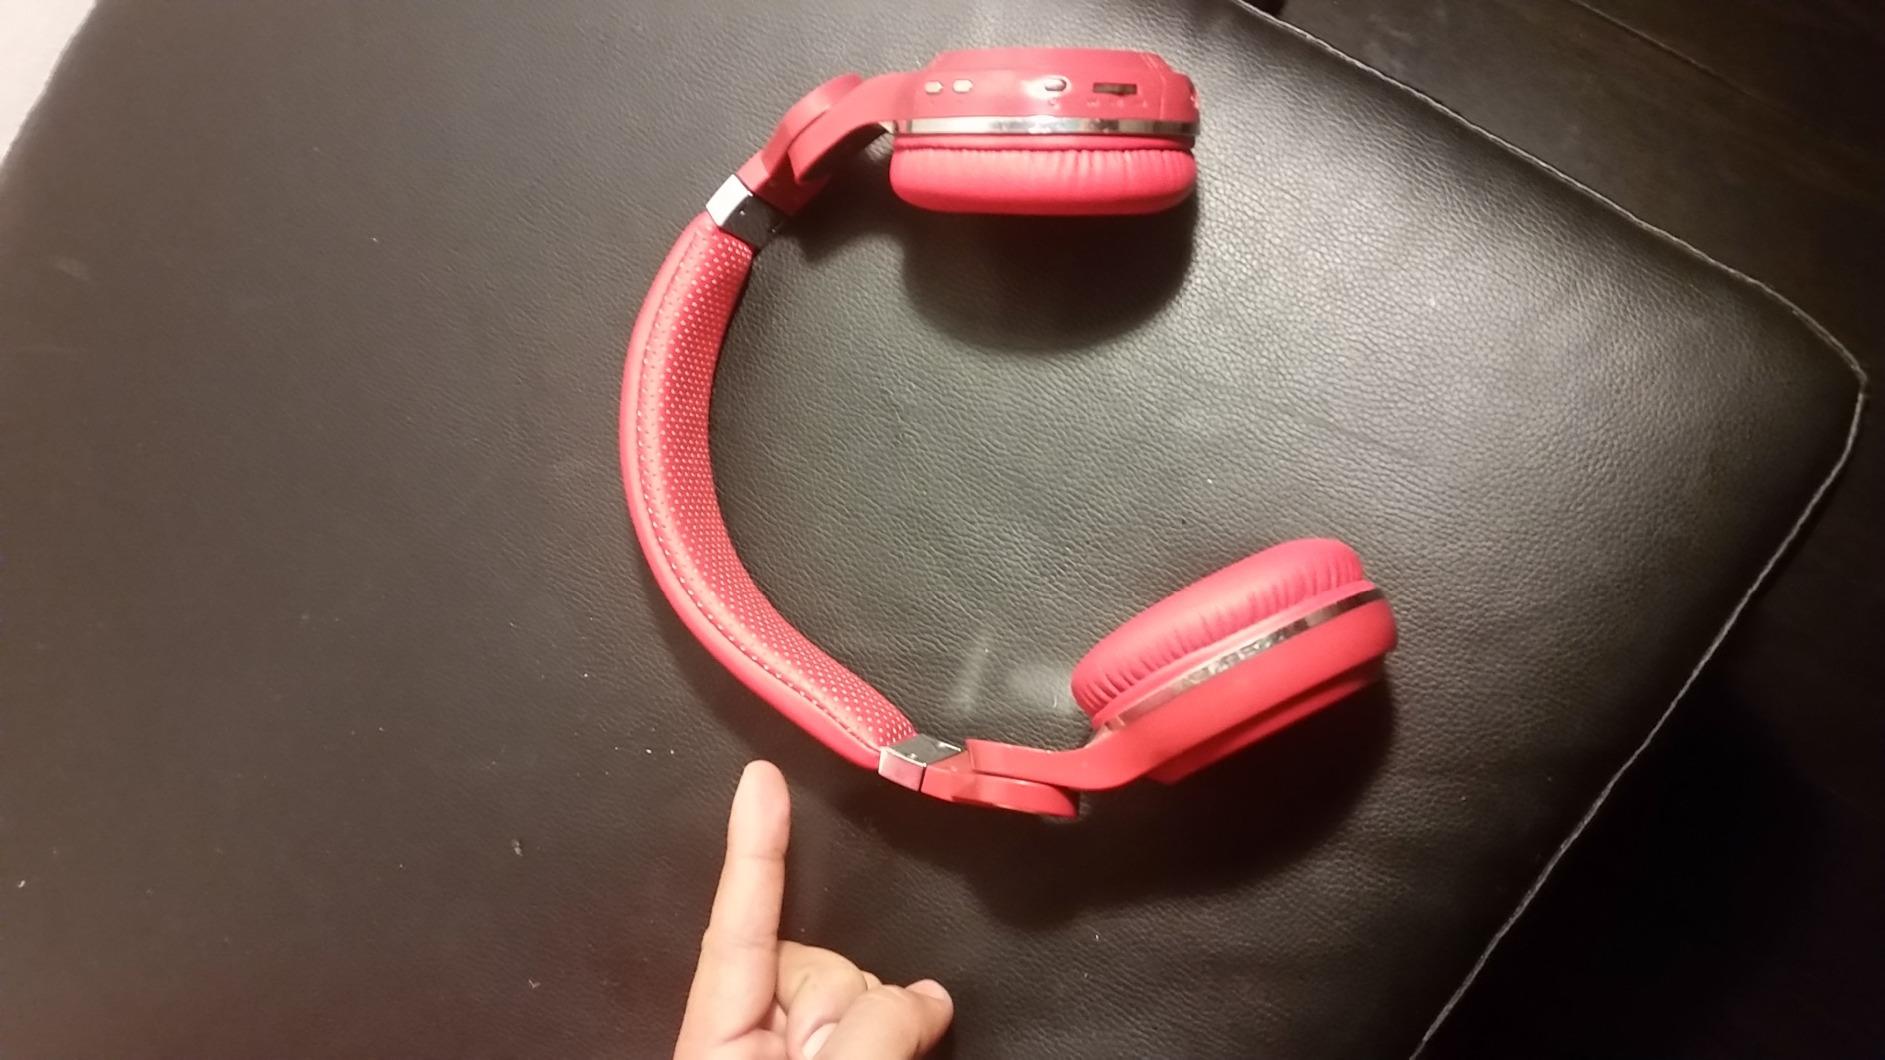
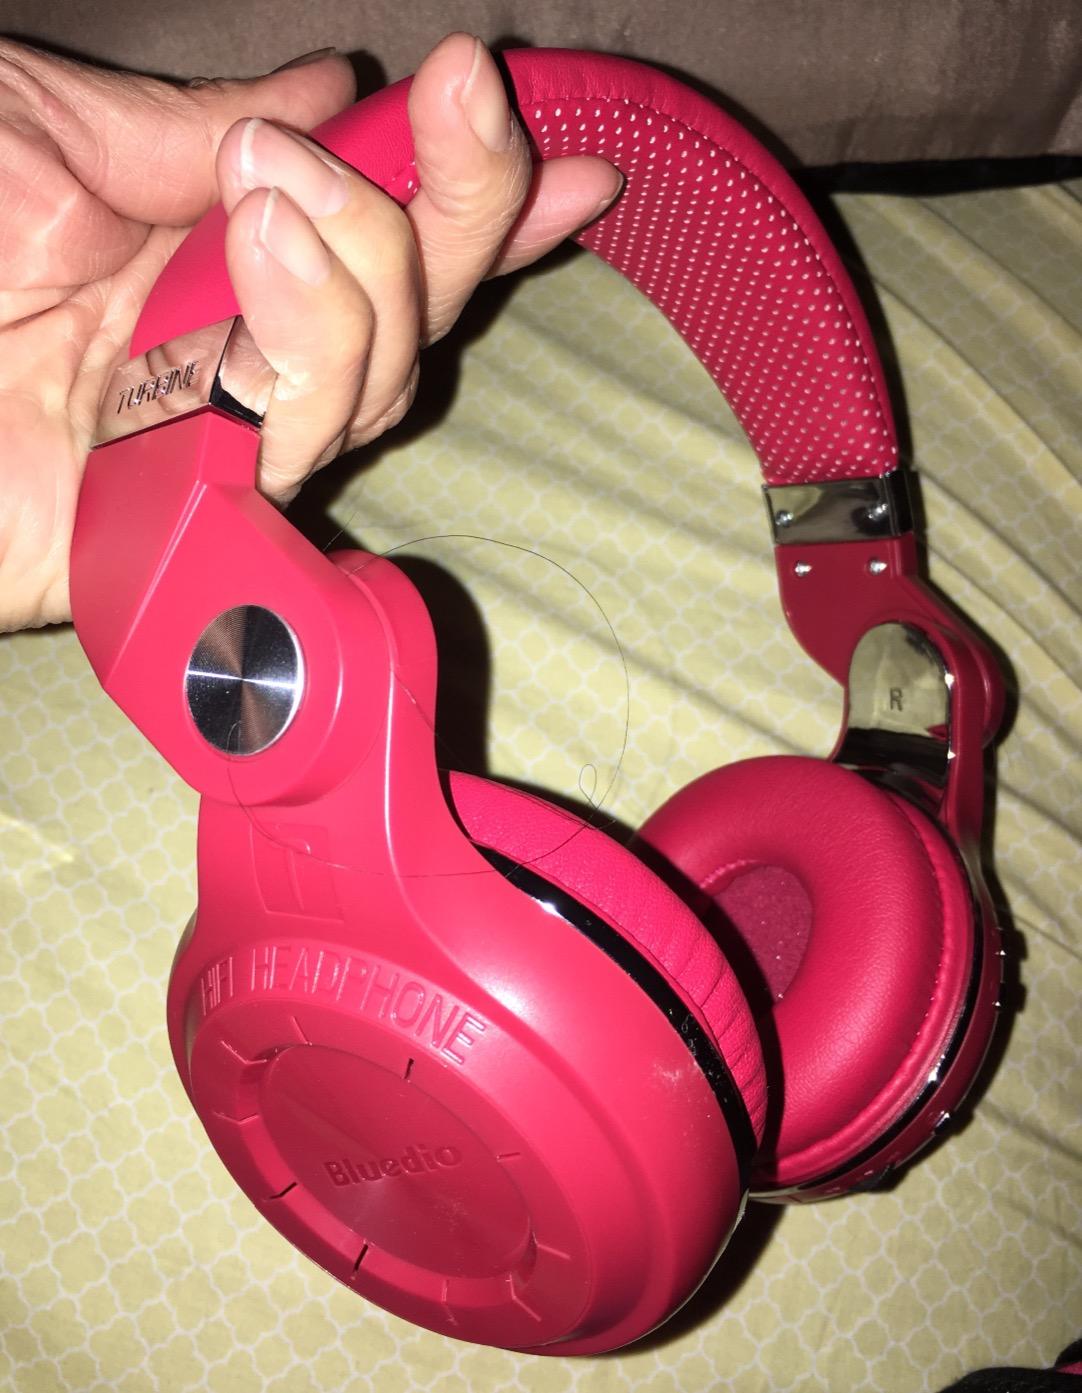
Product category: headphones
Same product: yes